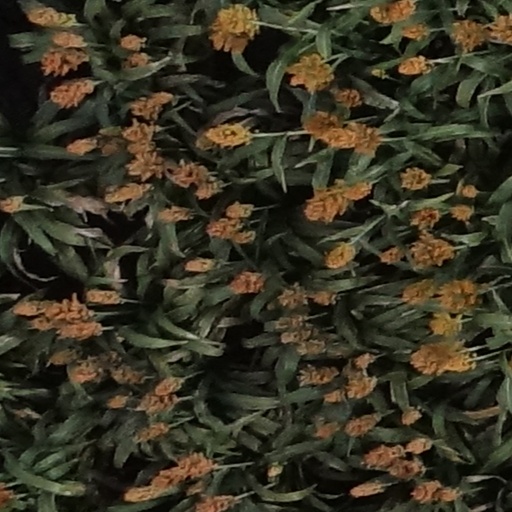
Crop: sorghum